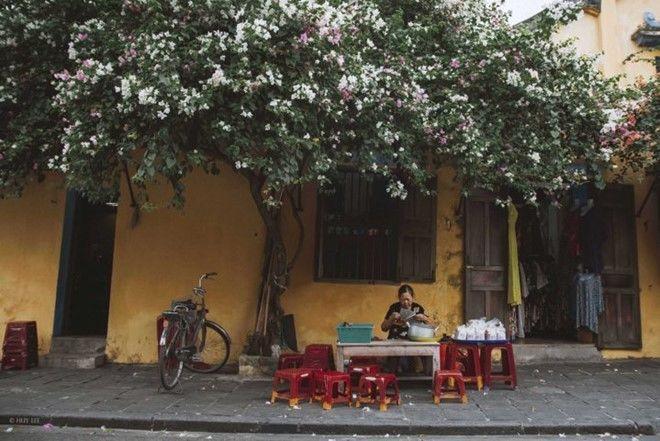
ở bên trong quán nước vỉa hè có sự xuất hiện của một bà cụ